Pension Fund Building

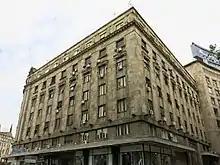

The building of the Pension Fund of the clerks and servants of the National Bank of Yugoslavia, today the building of the popular „Theatre-on-Terazije“, was built in 1939, after the design of the Russian architect Grigorije Samojlov. With one residential and several official entrances, the building opens out to two Belgrade squares – 29 Terazije Square and 3 Nikole Pašića Square.